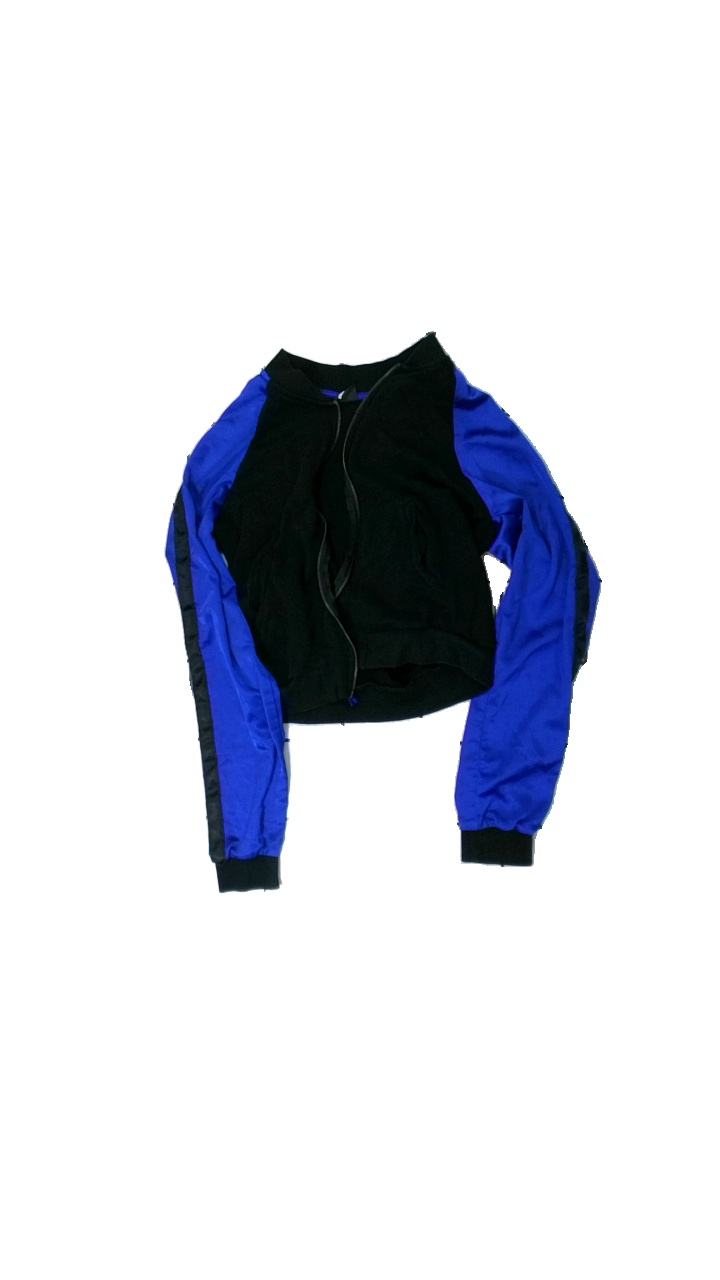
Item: Sweater (Ladies)
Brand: Gina Tricot
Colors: Black, Blue
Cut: Regular, Cropped
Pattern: Other
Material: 100% polyester
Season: All
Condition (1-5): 2
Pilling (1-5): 3
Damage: Warped zipper
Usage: Export
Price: <50